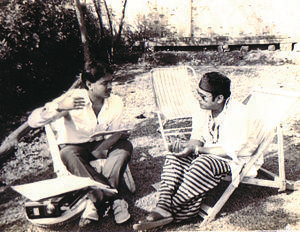
La réalisation d'un film est le processus de fabrication qui commence par une idée originale, parcourt les étapes de l'écriture du script, prépare le tournage au cours de la préproduction, mène à sa bonne fin le tournage proprement dit, puis assure le montage et la finition, appelés postproduction, et se termine par la distribution qui englobe toute la commercialisation de l'ouvrage. Elle implique un nombre de techniciens, d'artistes et de personnels administratifs qui va de quelques dizaines de personnes à quelques milliers. Elle peut s'étendre sur plusieurs semaines, le plus souvent plusieurs mois, voire quelques années.
Le scénario appelé également continuité dialoguée, est un document écrit par un ou plusieurs scénaristes qui permet la mise en production et la réalisation d'une œuvre audiovisuelle, qu'elle soit un long métrage de cinéma, un téléfilm, un épisode de série télévisée, un documentaire, un court métrage, un clip, une publicité, un film d'animation ou autre. La bande dessinée utilise aussi une sorte de scénario avant production des dessins originaux.